Streptococcus

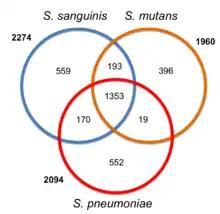
Common and species-specific genes among "Streptococcus sanguinis", "S. mutans", and "S. pneumoniae". Modified after Xu et al. (2007)

The genomes of hundreds of species have been sequenced. Most "Streptococcus" genomes are 1.8 to 2.3 Mb in size and encode 1,700 to 2,300 proteins. Some important genomes are listed in the table. The four species shown in the table ("S. pyogenes, S. agalactiae, S. pneumoniae", and "S. mutans") have an average pairwise protein sequence identity of about 70%.